Sukhoi S-6

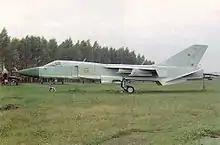
T-6-1 prototype in 2011

The Sukhoi S-6 (Russian Cyrillic:Сухой С-6) was a design proposal for a two-seat tactical bomber which was developed in the Soviet Union. Roughly based on the Su-15U, further development eventually led to the Sukhoi T-6-1 and via the T-6-2 to the Sukhoi Su-24.